Lord Rataxes

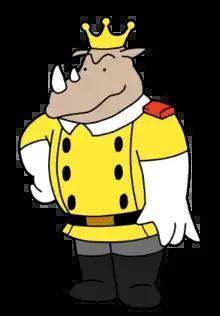
Lord Rataxes's first appearance: "Le Voyage de Babar."

Rataxes, or Lord Rataxes, is a fictional rhinoceros who is a character in the "Babar" franchise. Although he is the monarch de jure of his kingdom, called Rhinoland, his more intelligent wife, Lady Rataxes, is the de facto ruler. He is often surrounded by his rhinoceros guards. These guards also keep watch for cars, to collect tolls on the roads that pass through the kingdom. It is said that King Rataxes got his name from these tolls, so it is questionable if "Rataxes" is his real name or a sobriquet.